High Heat Baseball 2000

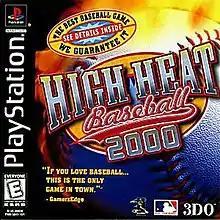

High Heat Baseball 2000 is a video game released in 1999, and is the second game in the "High Heat Major League Baseball" video game series.